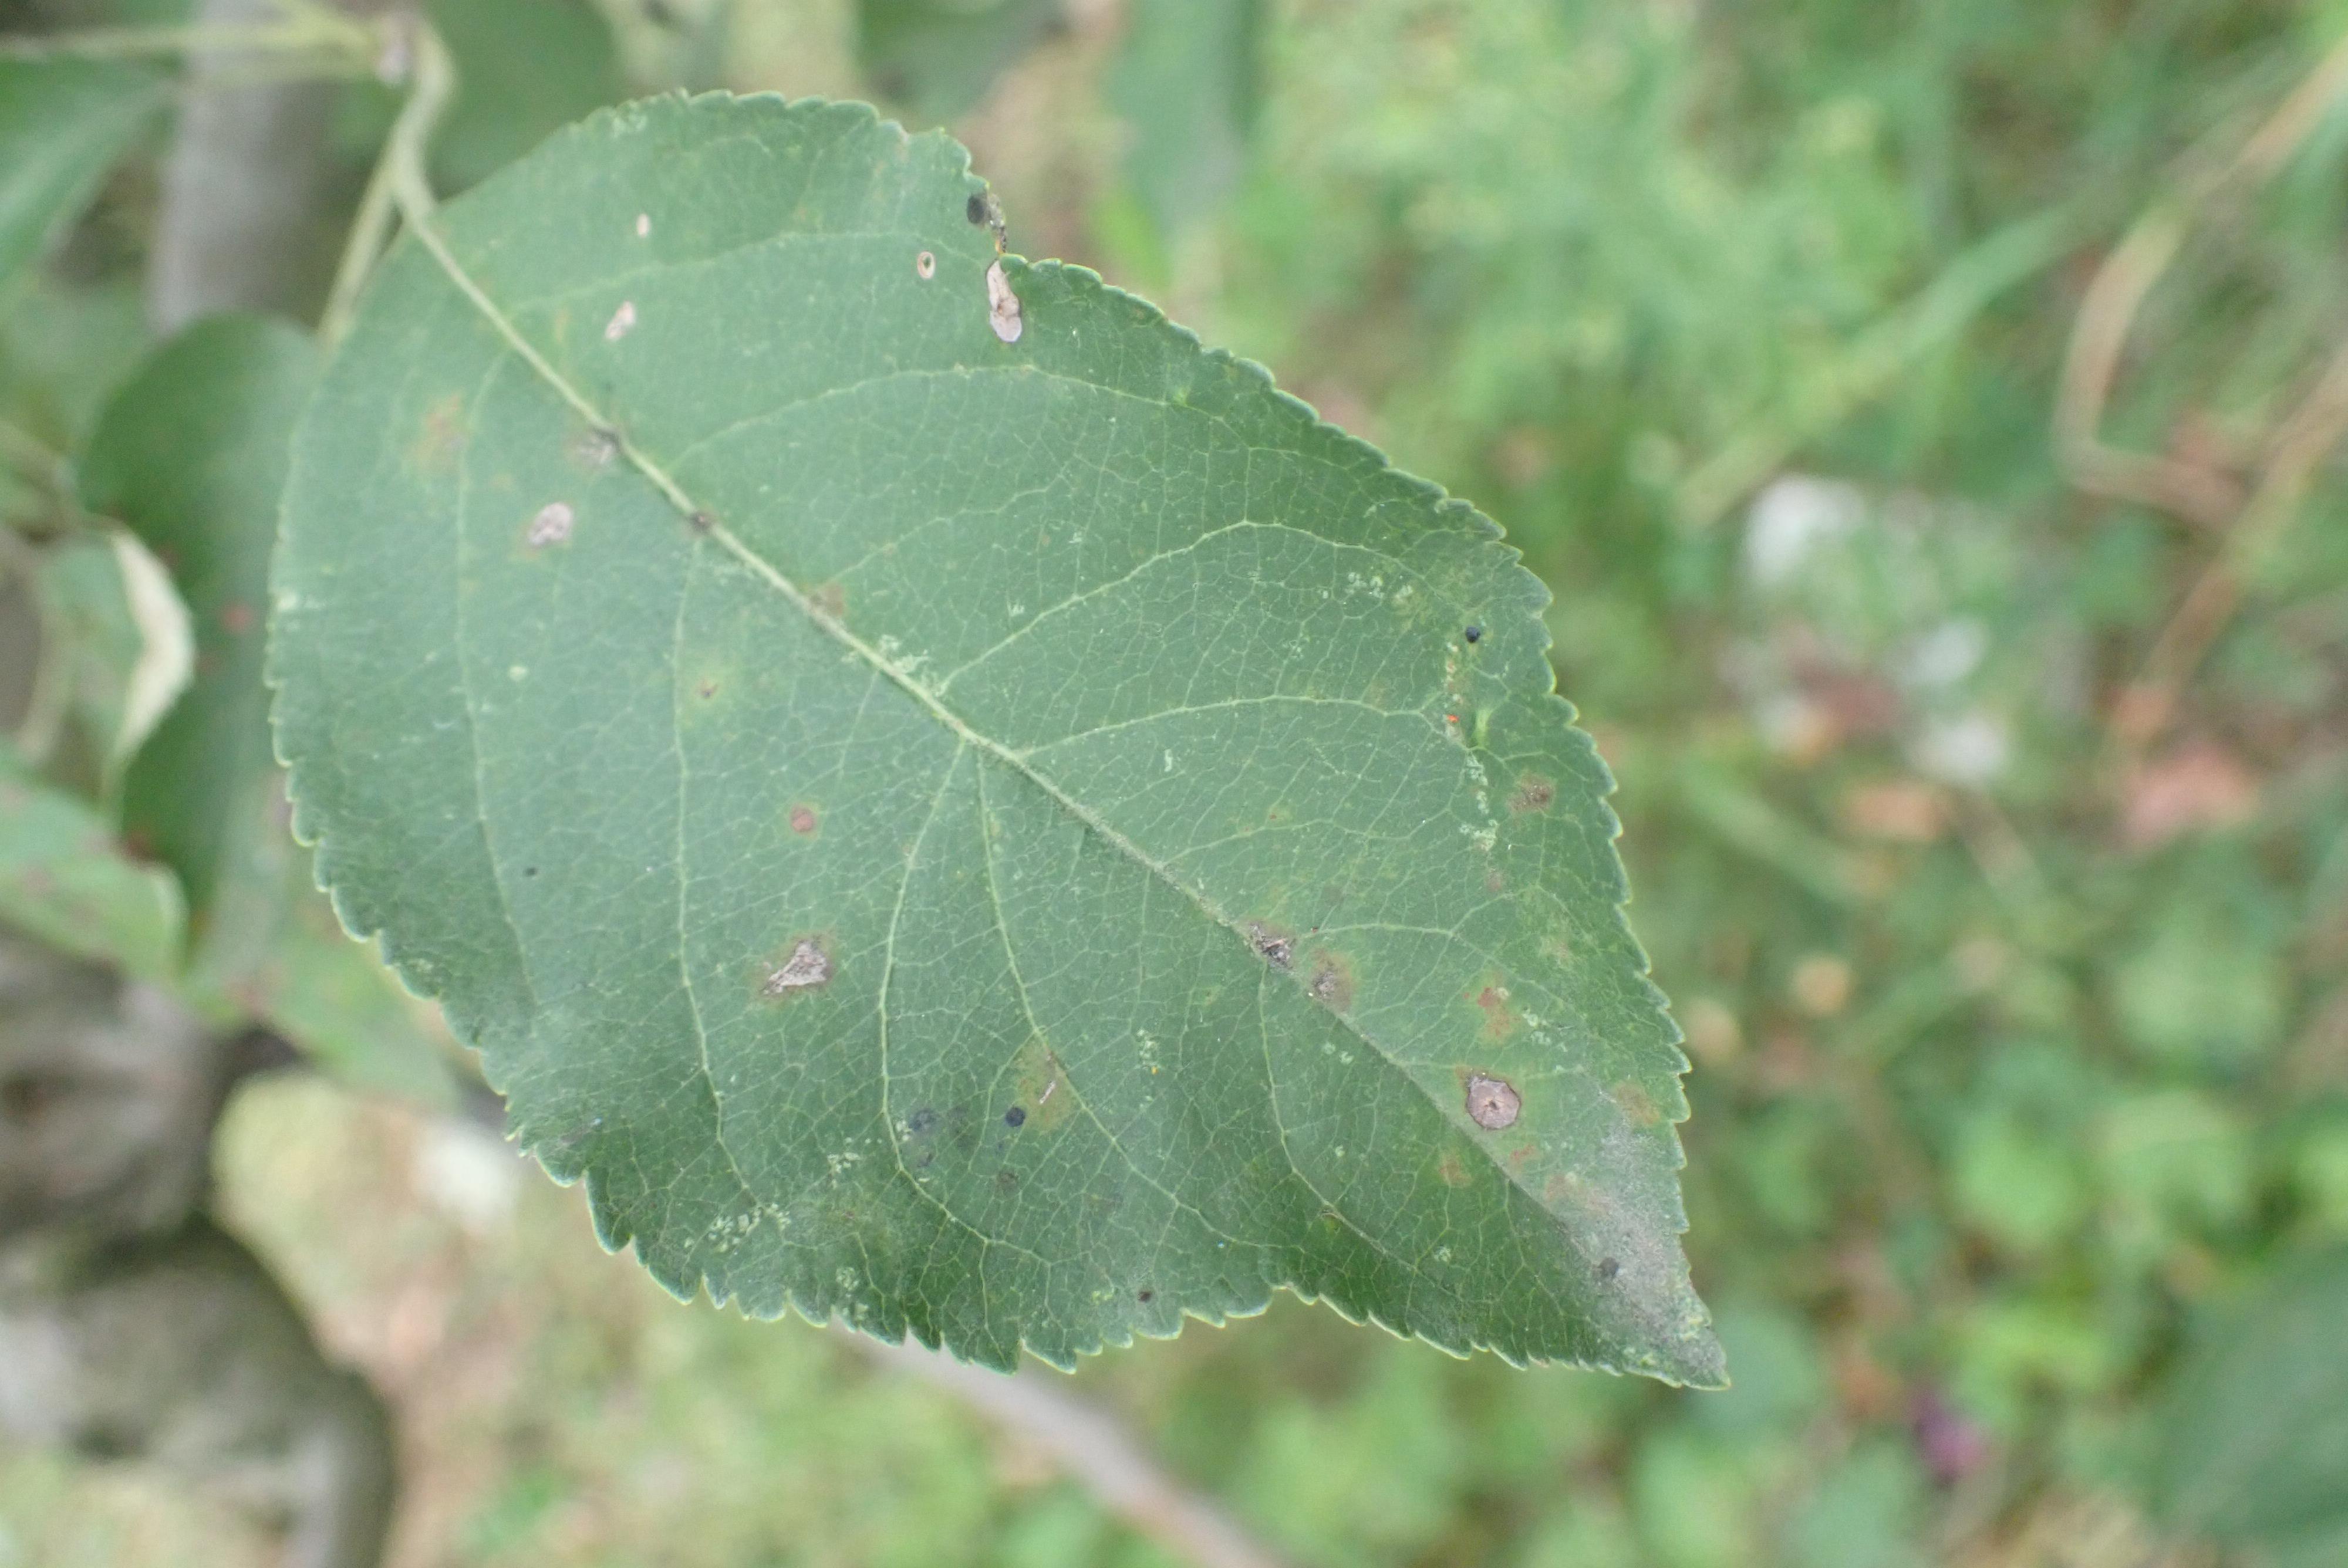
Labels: complex